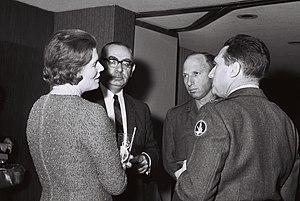
La circonscription de Bedford est une circonscription électorale anglaise située dans le Bedfordshire et représentée à la Chambre des Communes du Parlement britannique.